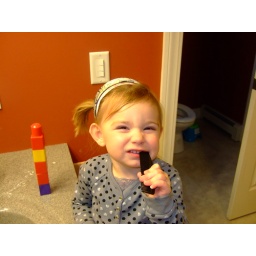
Serenity playing in the bathroom at the sink